Kentucky Derby

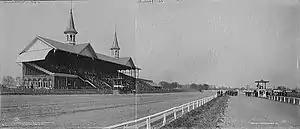
Churchill Downs in 1901

On May 16, 1925, the first live radio broadcast of the Kentucky Derby aired on WHAS as well as on WGN in Chicago. On May 7, 1949, the first television coverage of the Kentucky Derby took place, produced by WAVE-TV, the NBC affiliate in Louisville. This coverage was aired live in the Louisville market and sent to NBC as a kinescope newsreel recording for national broadcast. On May 3, 1952, the first national television coverage of the Kentucky Derby took place, aired from then-CBS affiliate WHAS-TV. In 1954, the purse exceeded US$100,000 for the first time. In 1968, Dancer's Image became the first horse to win the race and then face disqualification. A urine test revealed traces of phenylbutazone (an anti-inflammatory painkiller drug) inside Dancer's Image. Forward Pass won after a protracted legal battle by the owners of Dancer's Image (which they lost). Forward Pass thus became the eighth winner for Calumet Farm. Unexpectedly, the regulations at Kentucky thoroughbred race tracks were changed some years later, allowing horses to run on phenylbutazone. In 1970, Diane Crump became the first female jockey to ride in the Derby, finishing 15th aboard Fathom.